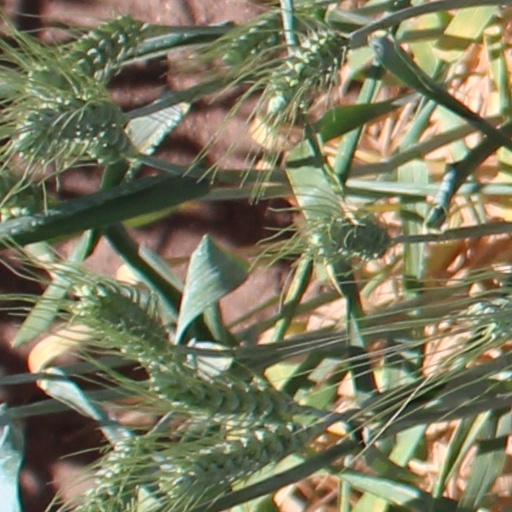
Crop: wheat